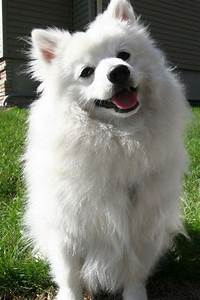
Label: cane